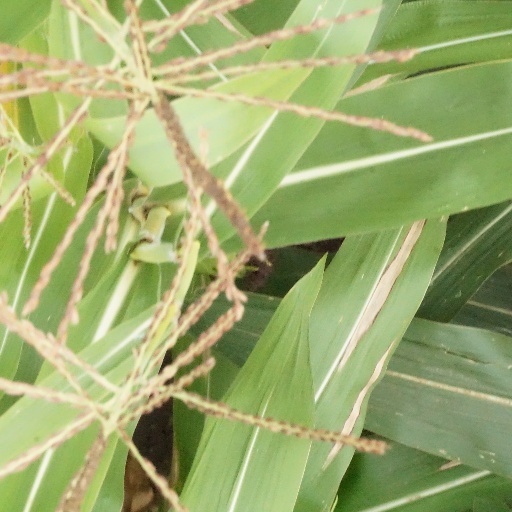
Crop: maize; corn